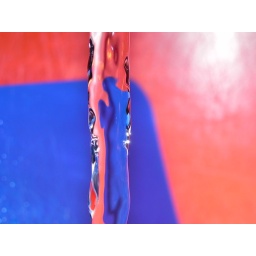
A red cutting board and a blue cutting board in the sink, with the faucet on.